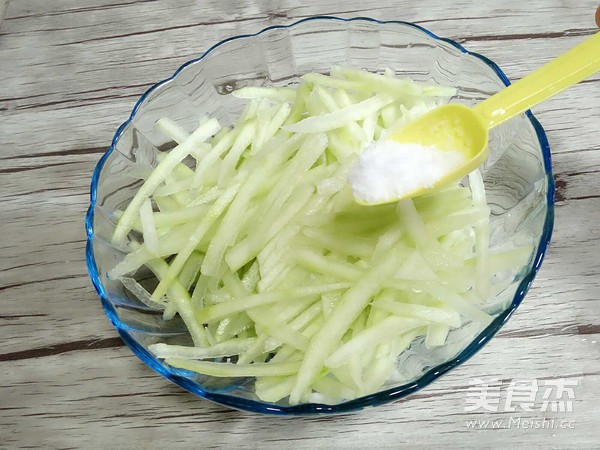
Label: trash